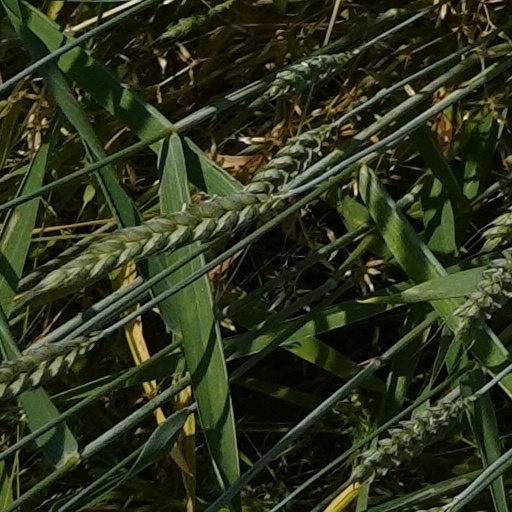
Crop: wheat